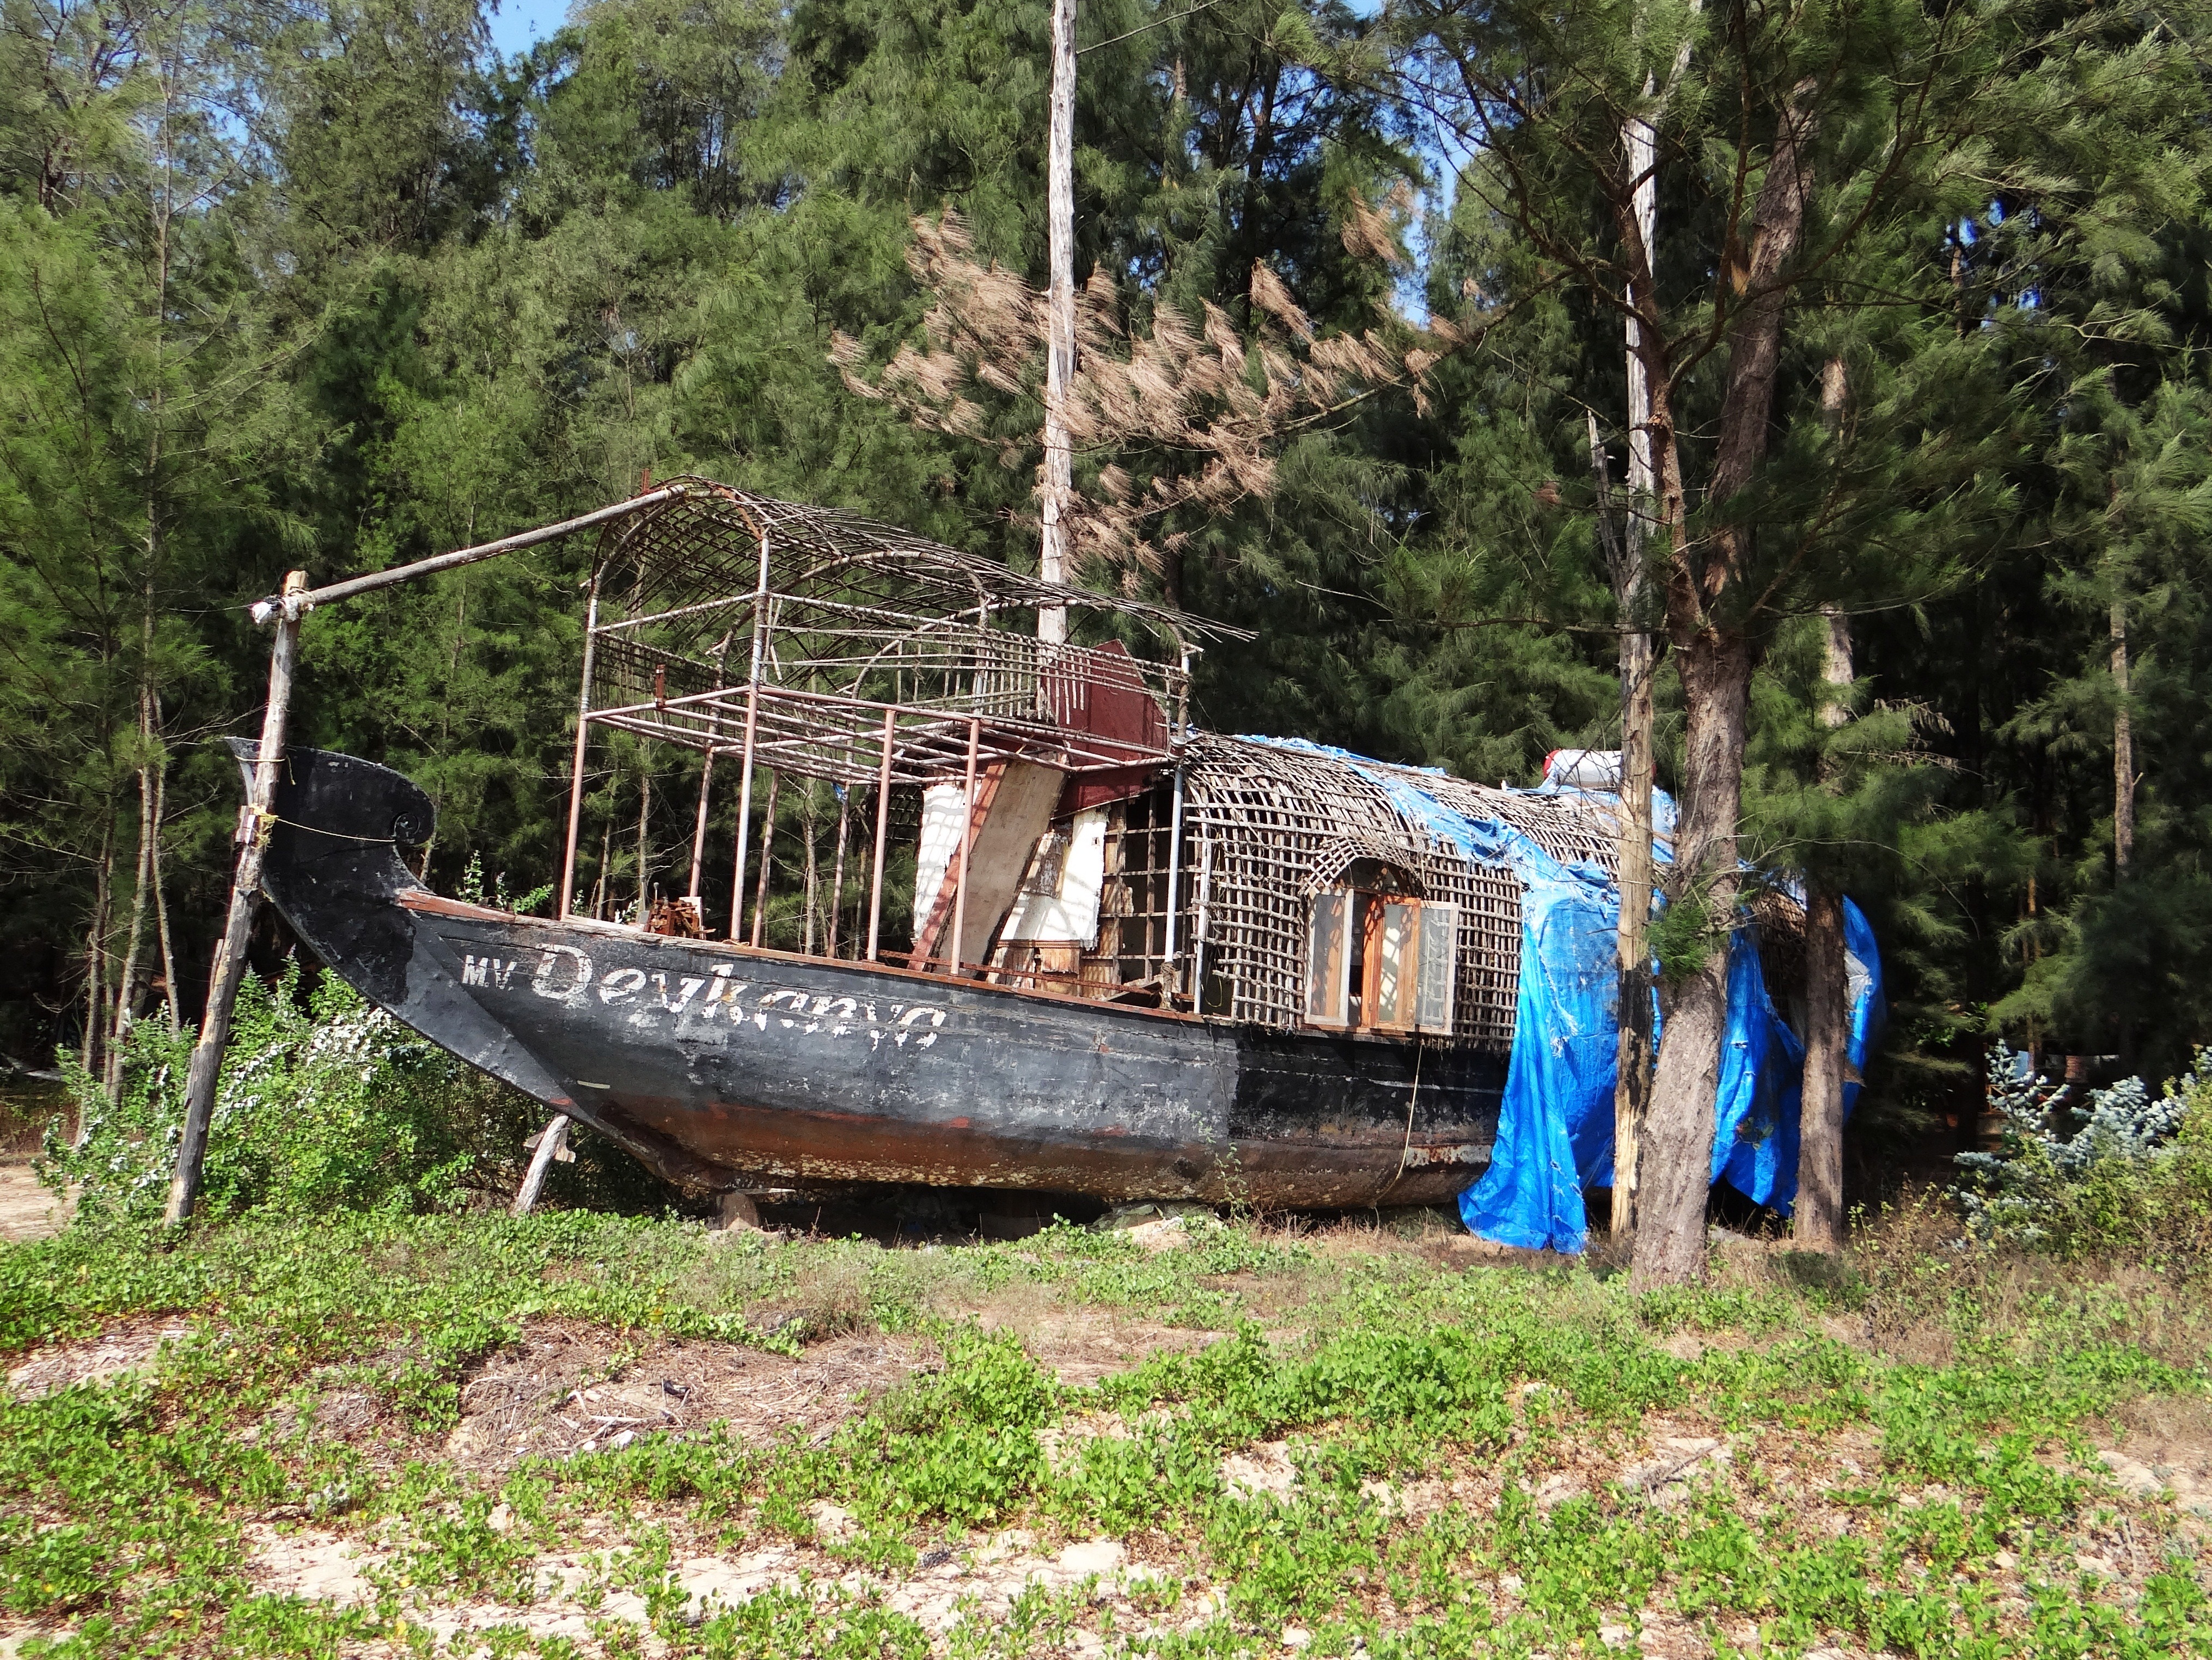
forest, boat, vessel, vehicle, abandoned, weathered, india, damaged, wreck, watercraft, karwar, house boat